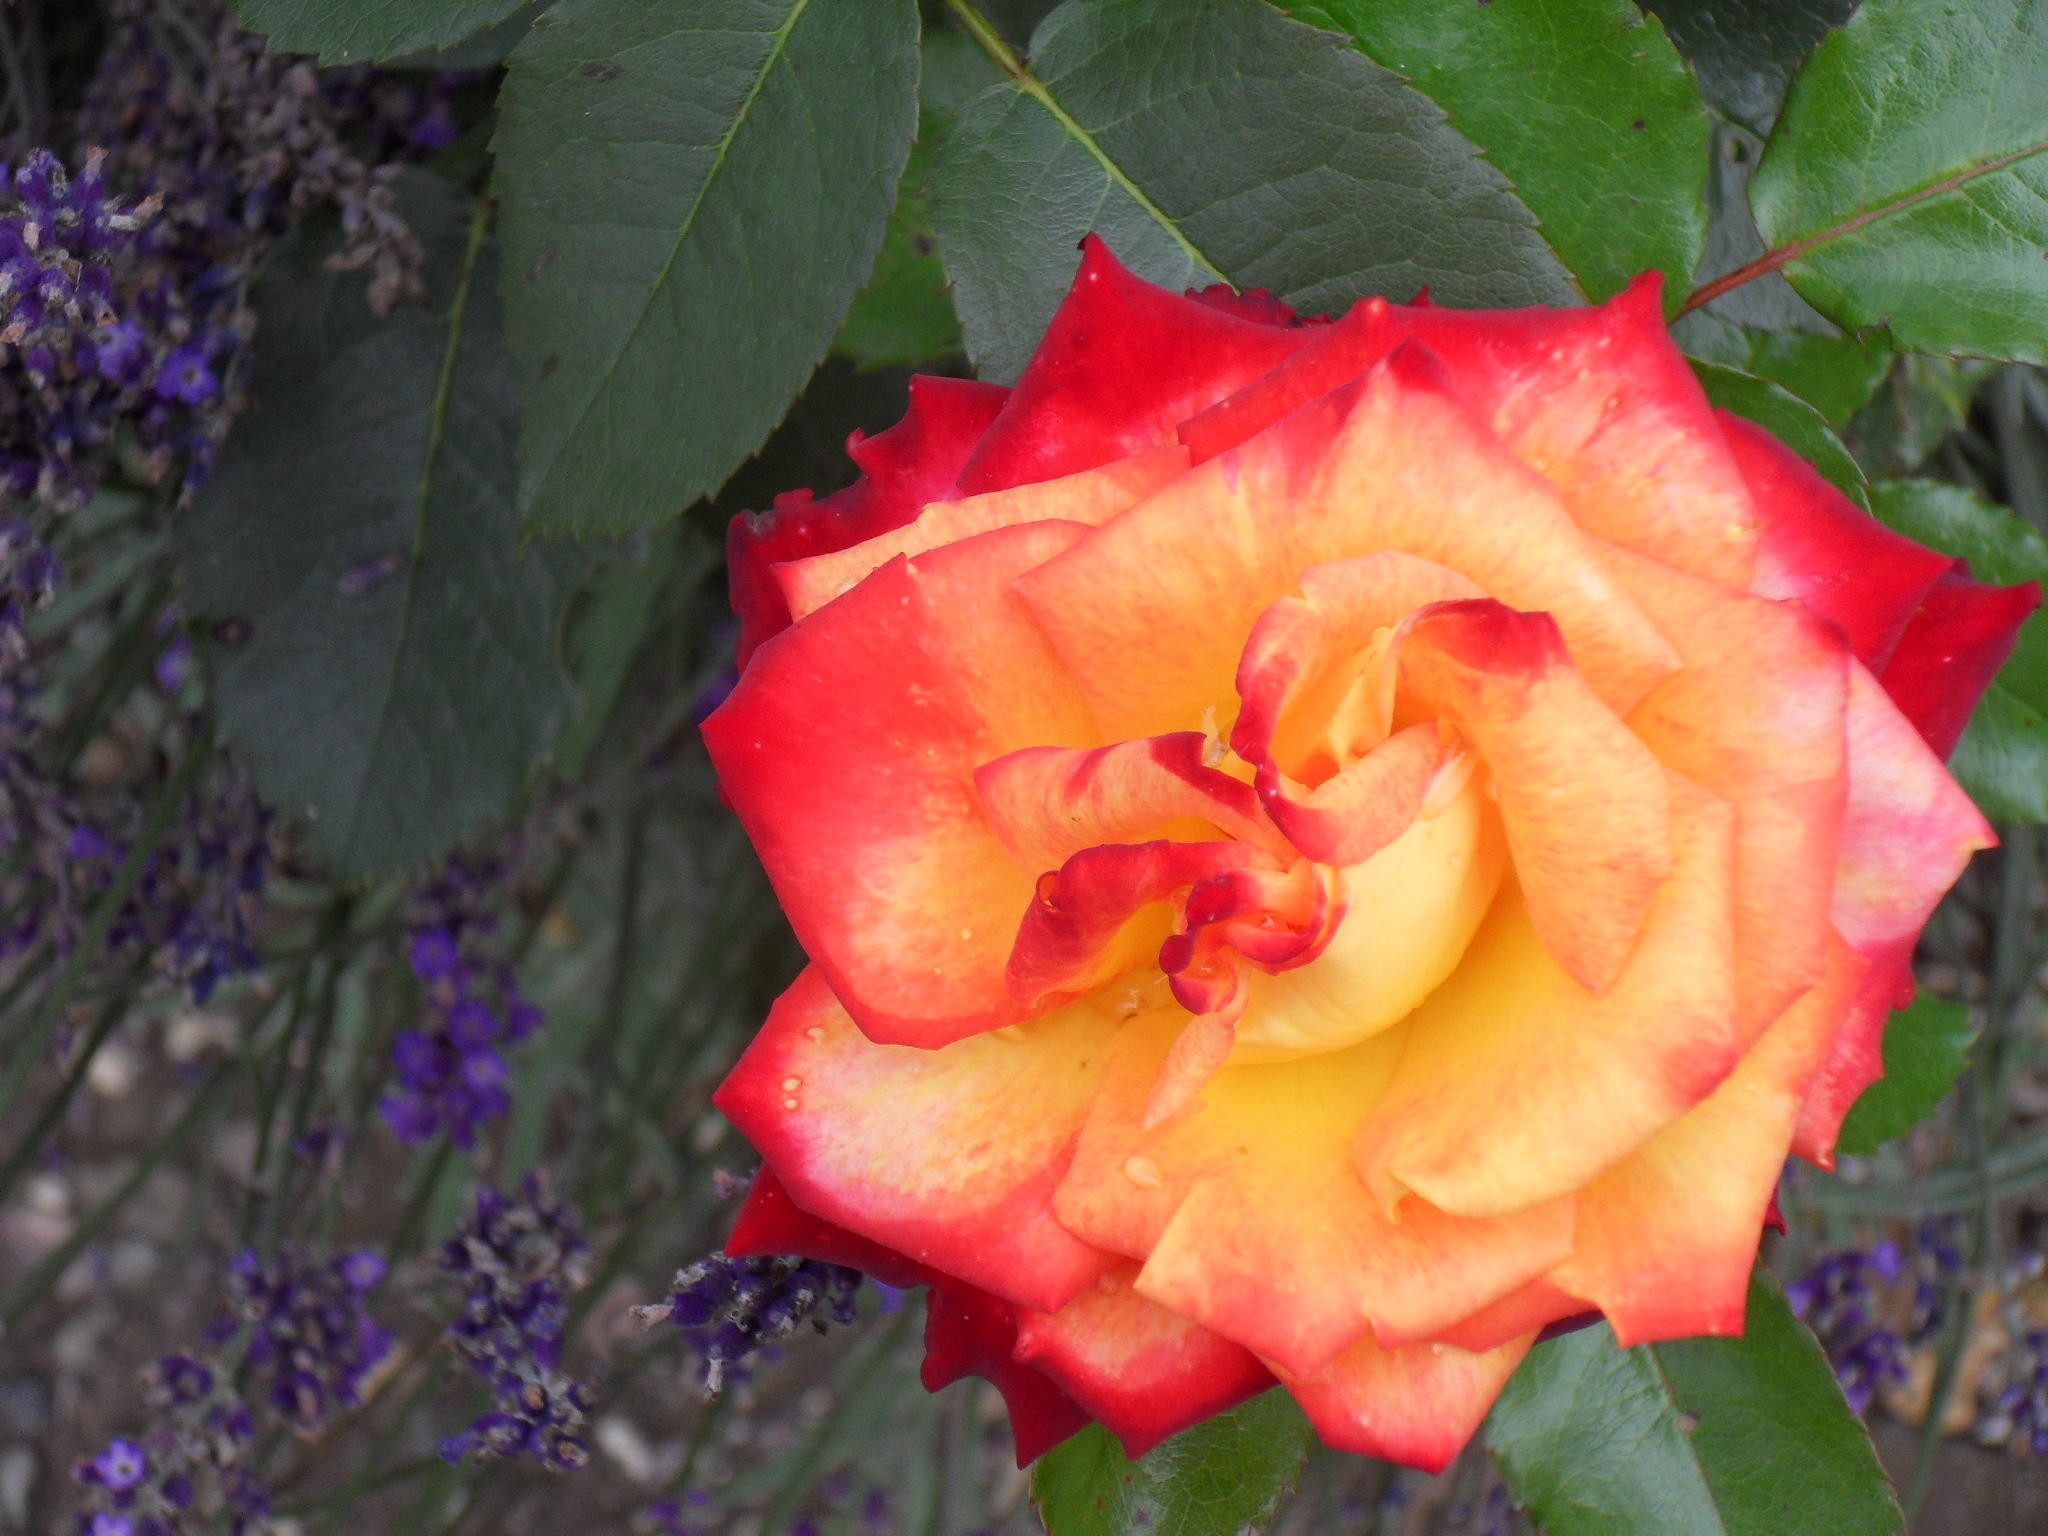
plant, flower, petal, rose, botany, garden, flora, shrub, floribunda, macro photography, flowering plant, garden roses, rose family, land plant